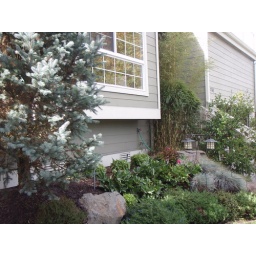
Suzy replaced plants under the front window